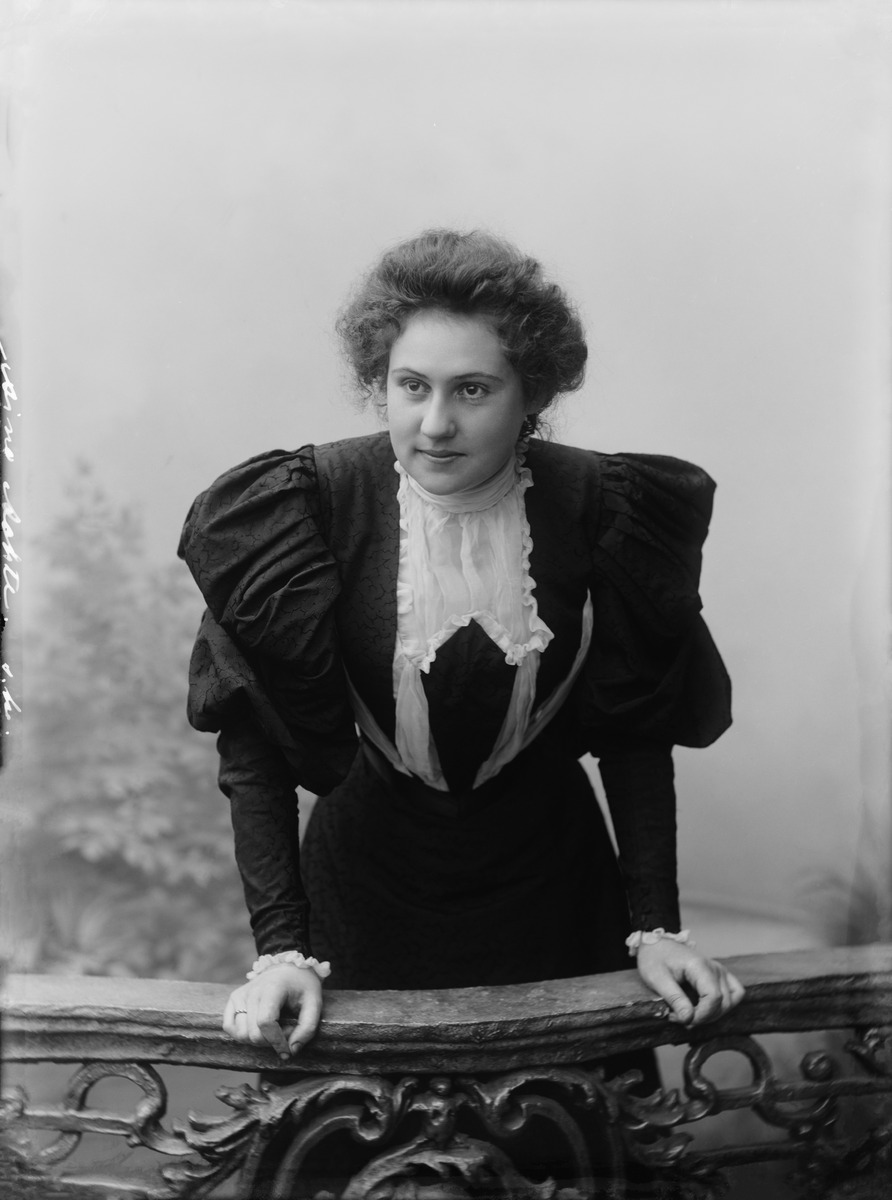
Oopperalaulaja Aino Ackté (1876 - 1944)
sisällön kuvaus: Oopperalaulaja Aino Ackté (1876 - 1944). mustavalkoinen
Kuvaaja: Nyblin, Daniel, valokuvaaja
Ajankohta: kuvausaika 1910 -luku
Aiheet: Ackté, Aino, ooppera, naiset, muotokuvat, naisten puvut, pukuhistoria, näyttämötaiteilijat, laulajat, musiikki